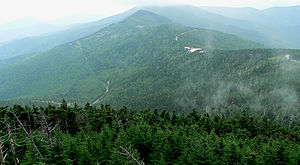
Appalacherne / Betydning for historien
Udsigt fra Mount Mitchell i North Carolina; den højeste bjergtop øst for Mississippifloden.
Appalacherne er et stort bjergmassiv i det østlige Canada og USA. Det strækker sig som et 150-450 km bredt bælte fra den nordligste forpost på Gaspéhalvøen i Quebec og mere end 2000 km mod sydvest til Alabama. Systemet er opdelt i en række bjergkæder med tinder, der når op i højder tæt på 1000 m.o.h. Den højeste top er Mount Mitchell, som er det højeste punkt i USA øst for Mississippi og det næsthøjeste punkt i hele den østlige del af Nordamerika. Hele regionen med bjerge, højsletter, dale og omgivende bakkeland kaldes under ér for Appalachia.